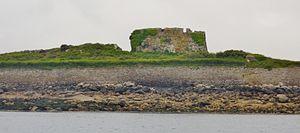
Landéda
Cet article recense les sites retenus pour le loto du patrimoine en 2018.